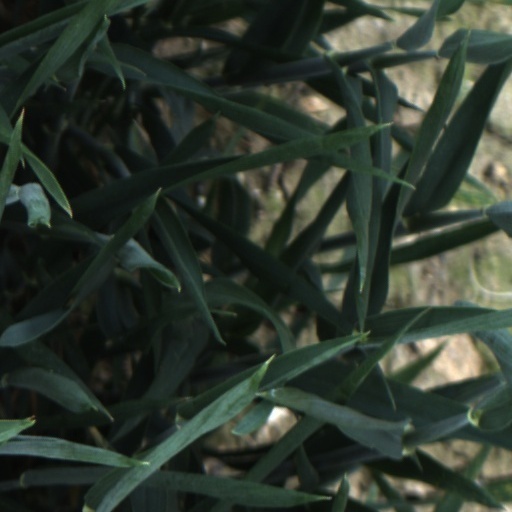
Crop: wheat